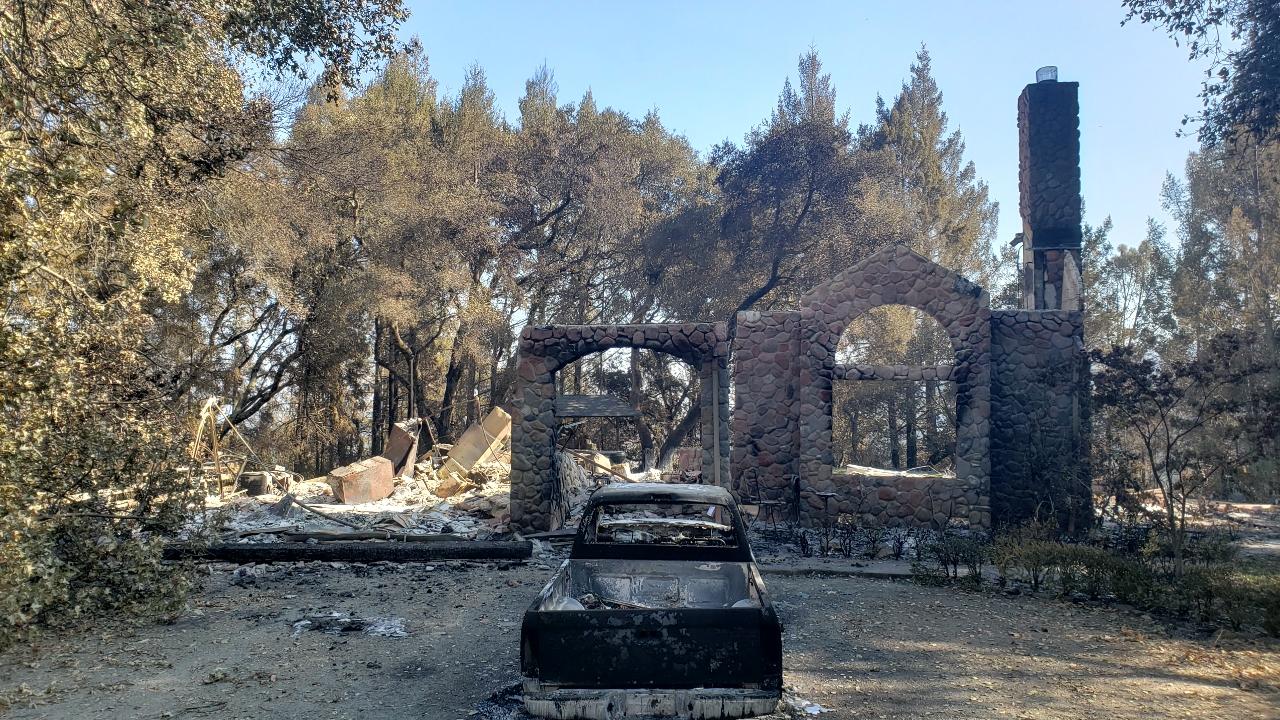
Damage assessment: destroyed